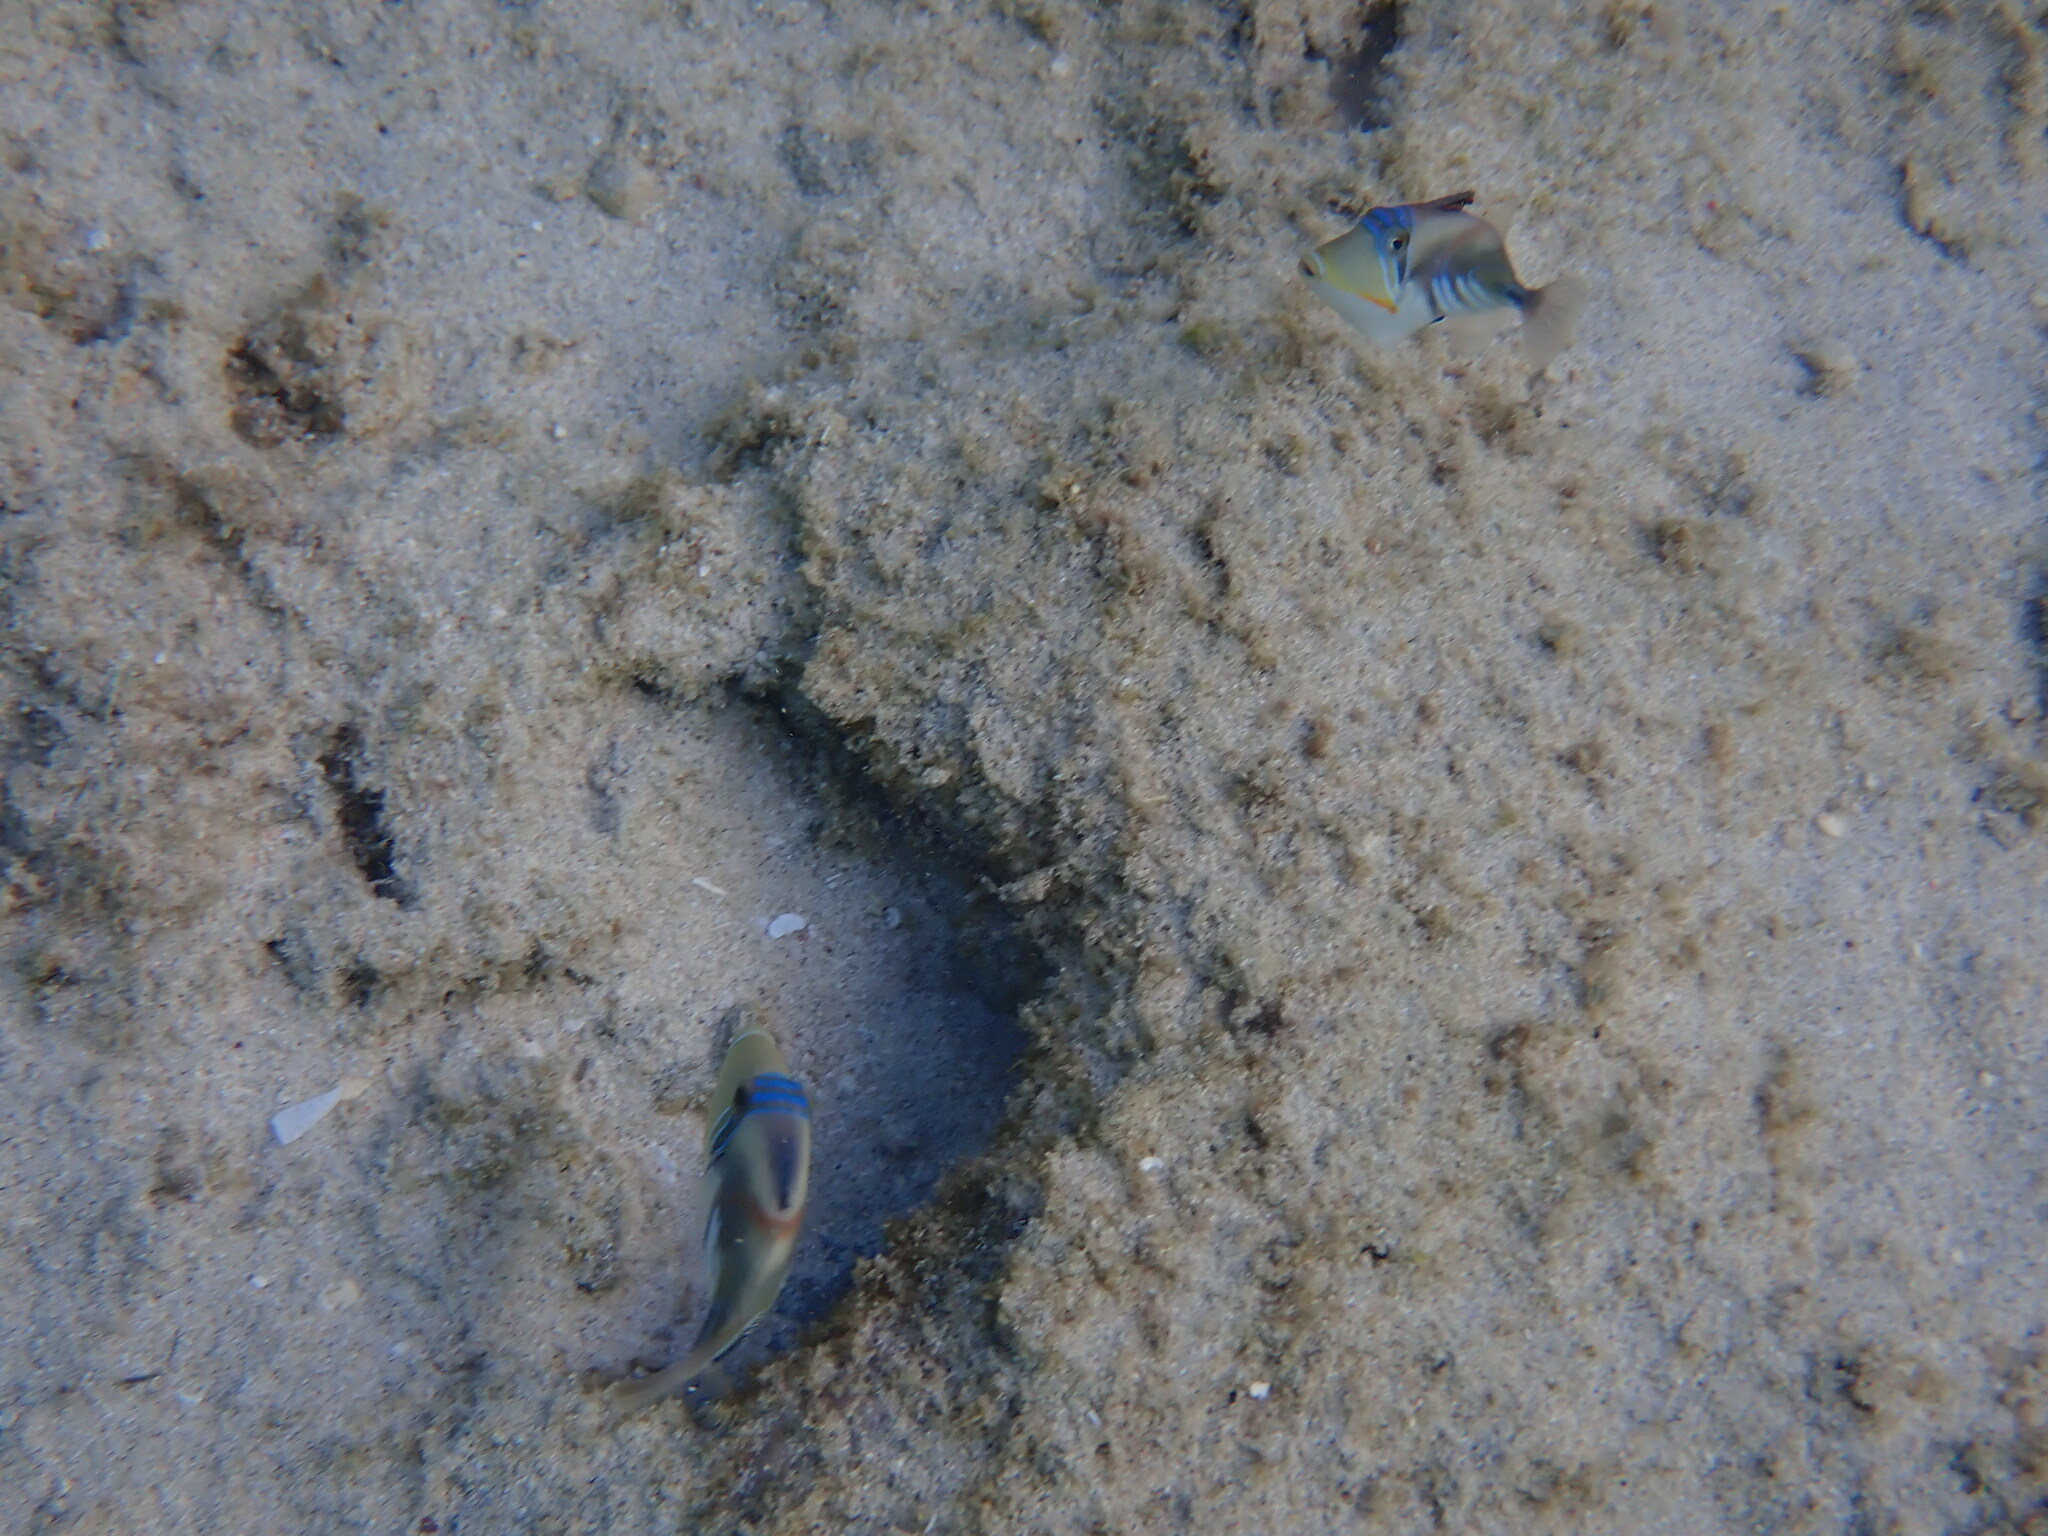
Rhinecanthus aculeatus (Lagoon Triggerfish)